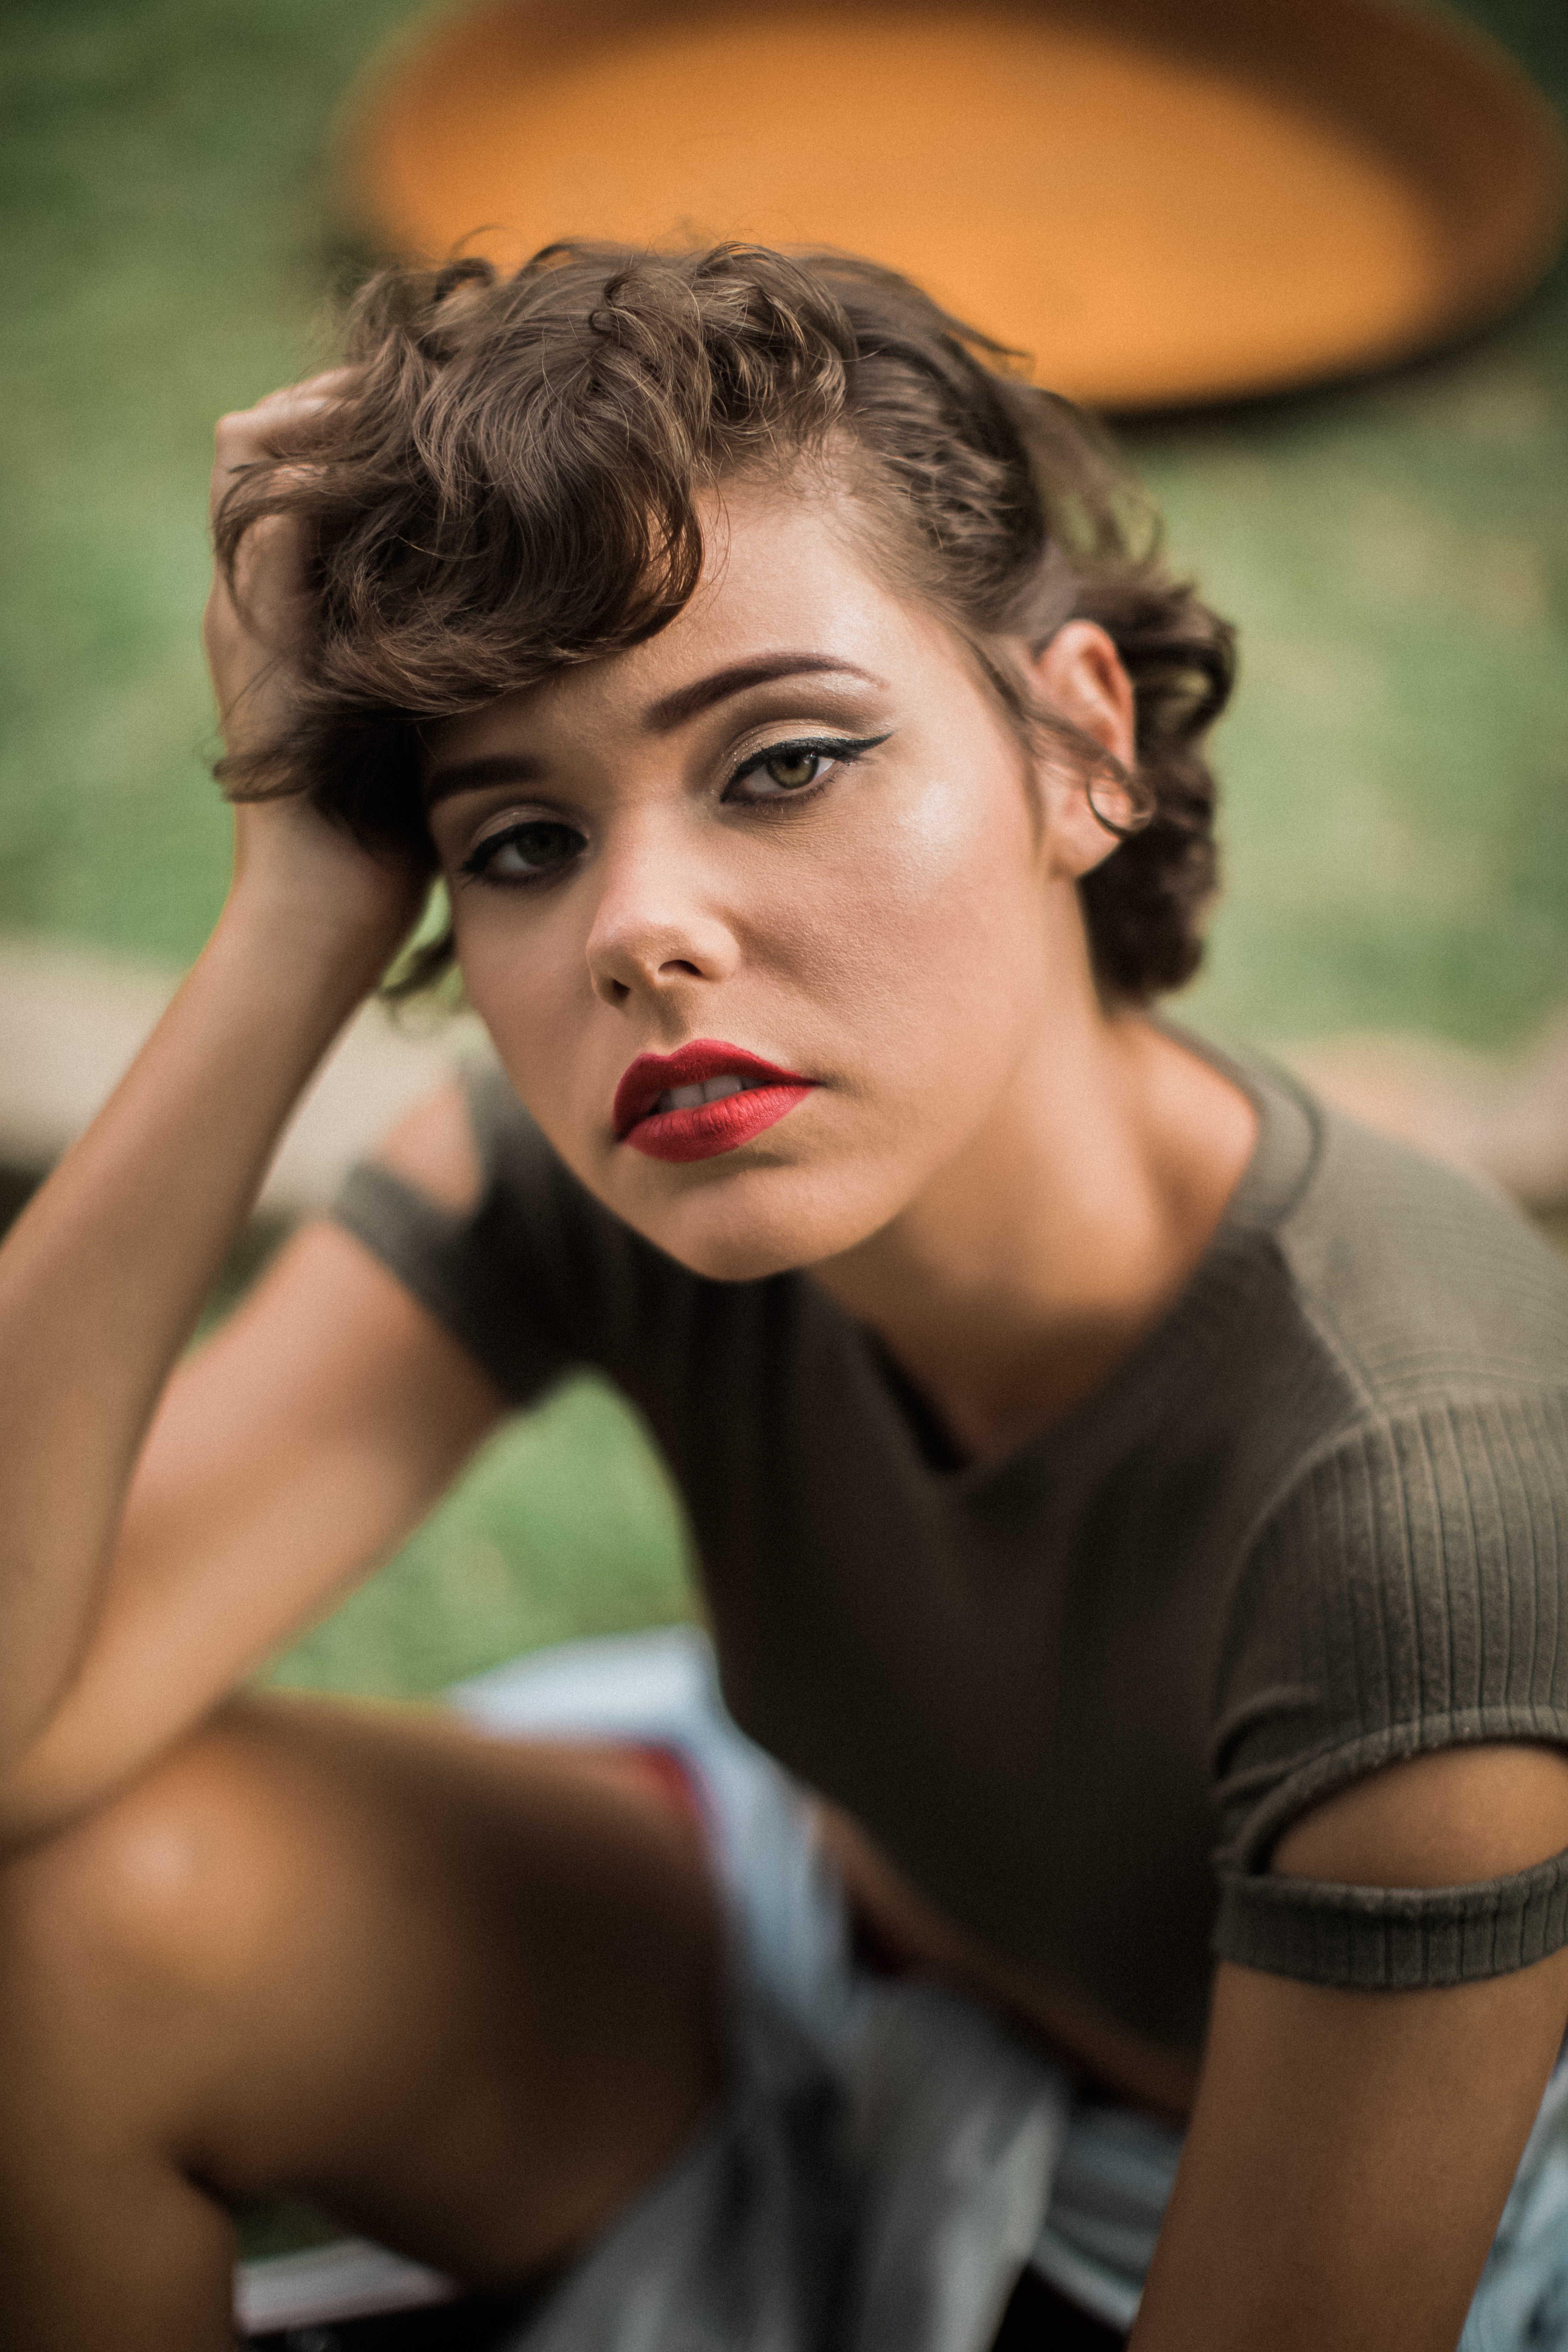
hair, face, beauty, lady, lip, skin, hairstyle, chin, model, male, eye, muscle, fashion, photo shoot, photography, arm, human, smile, brown hair, cool, mouth, sitting, flash photography, long hair, black hair, portrait, portrait photography, actor, style, t shirt